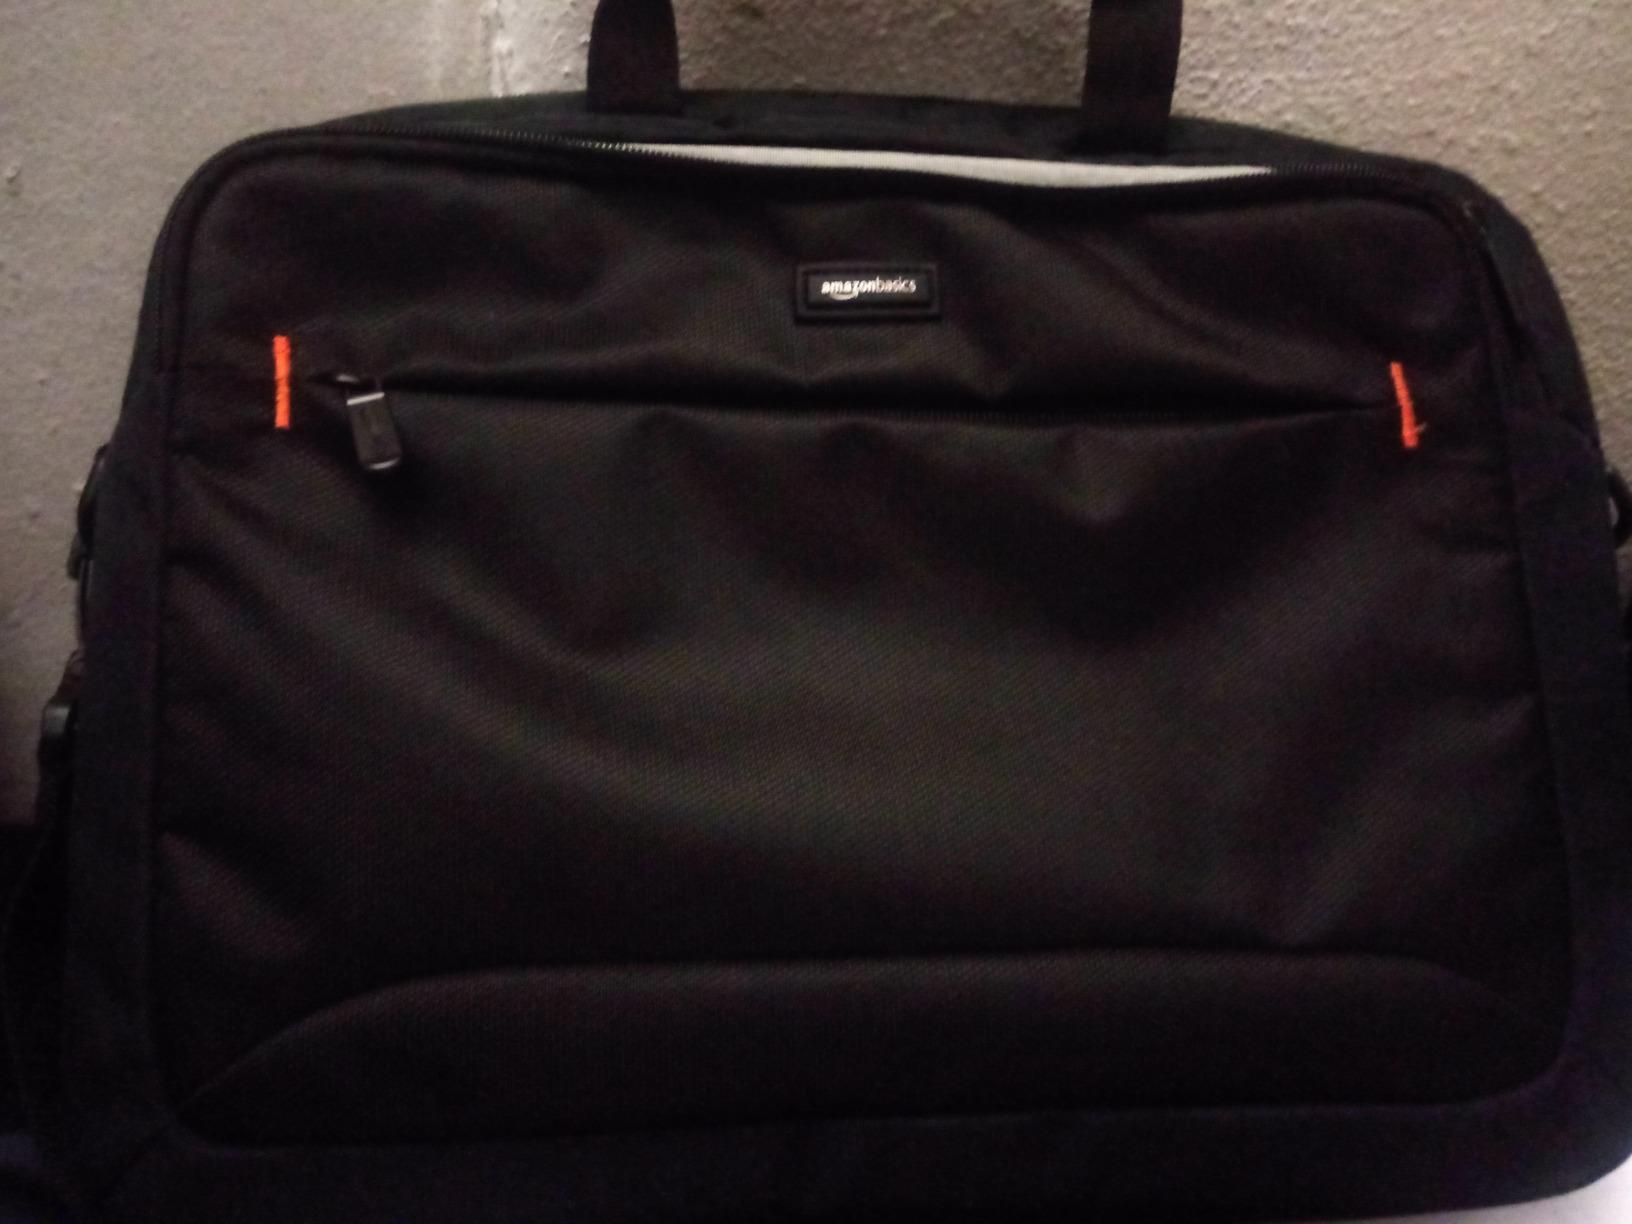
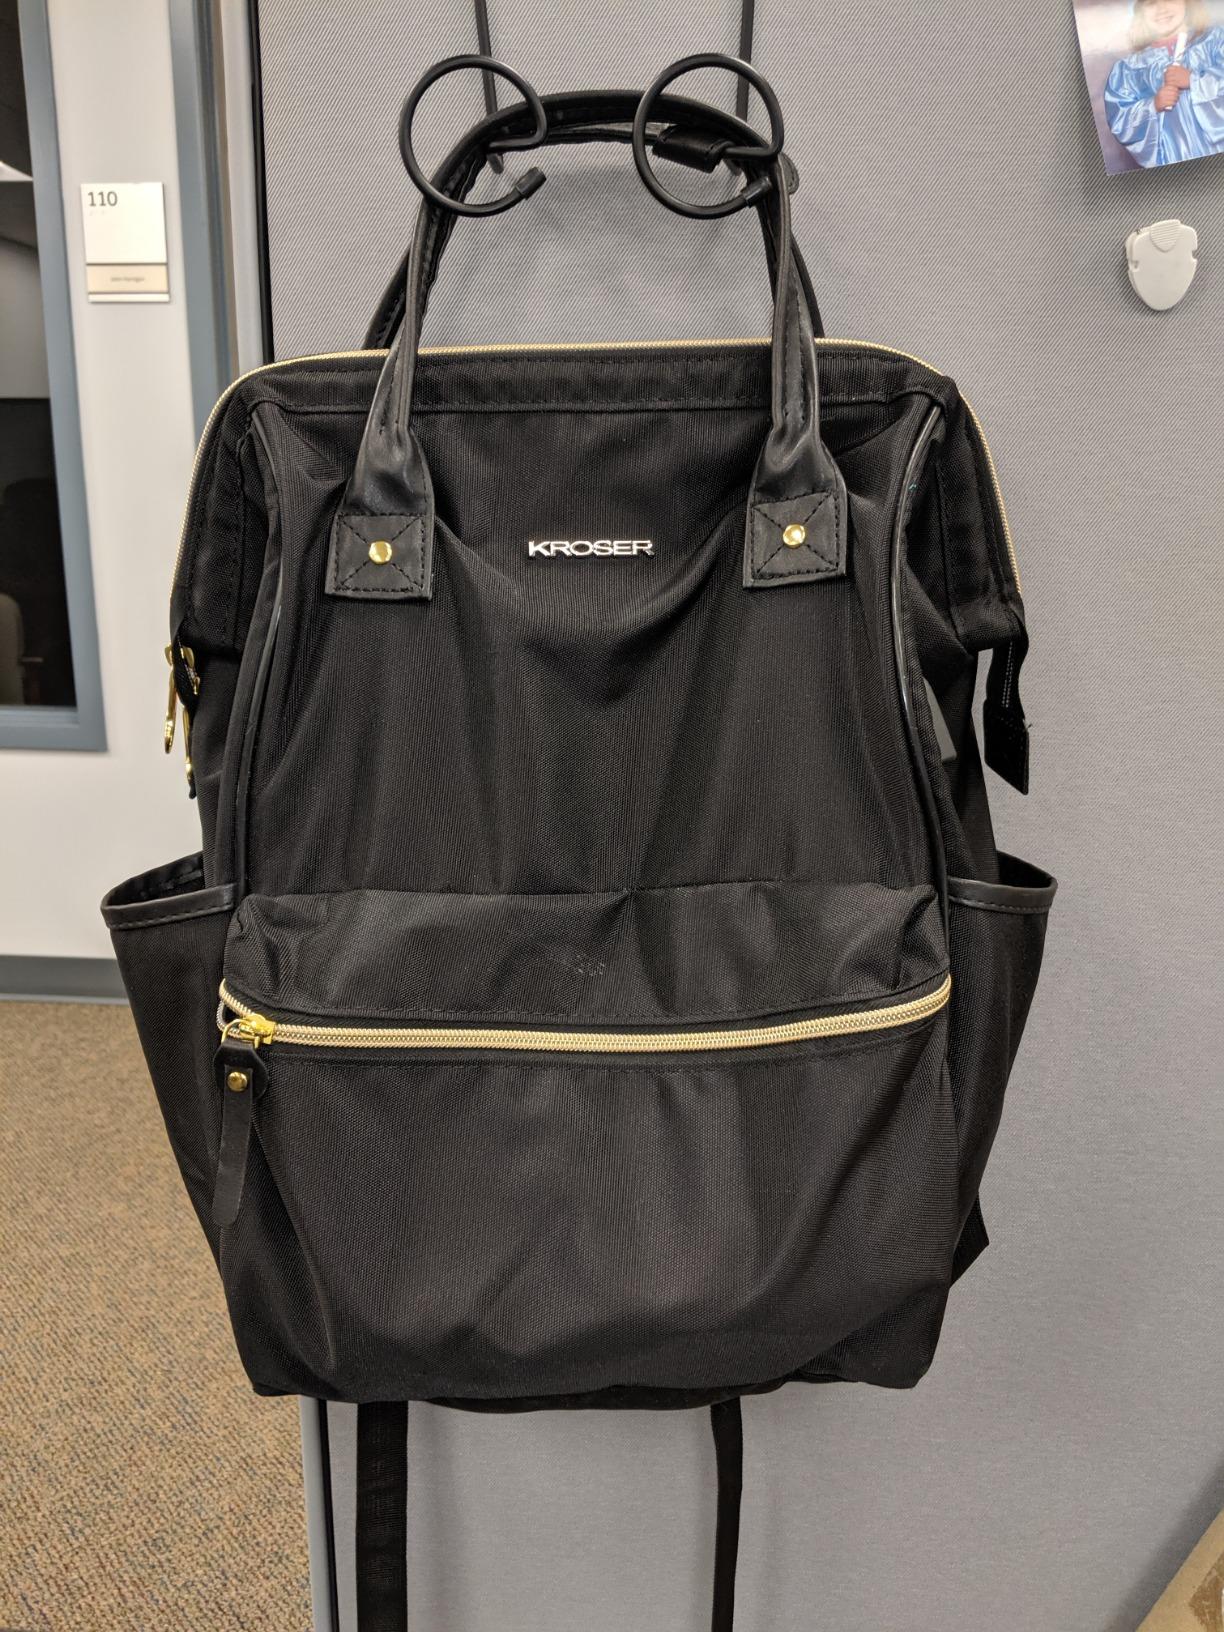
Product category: bag
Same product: no